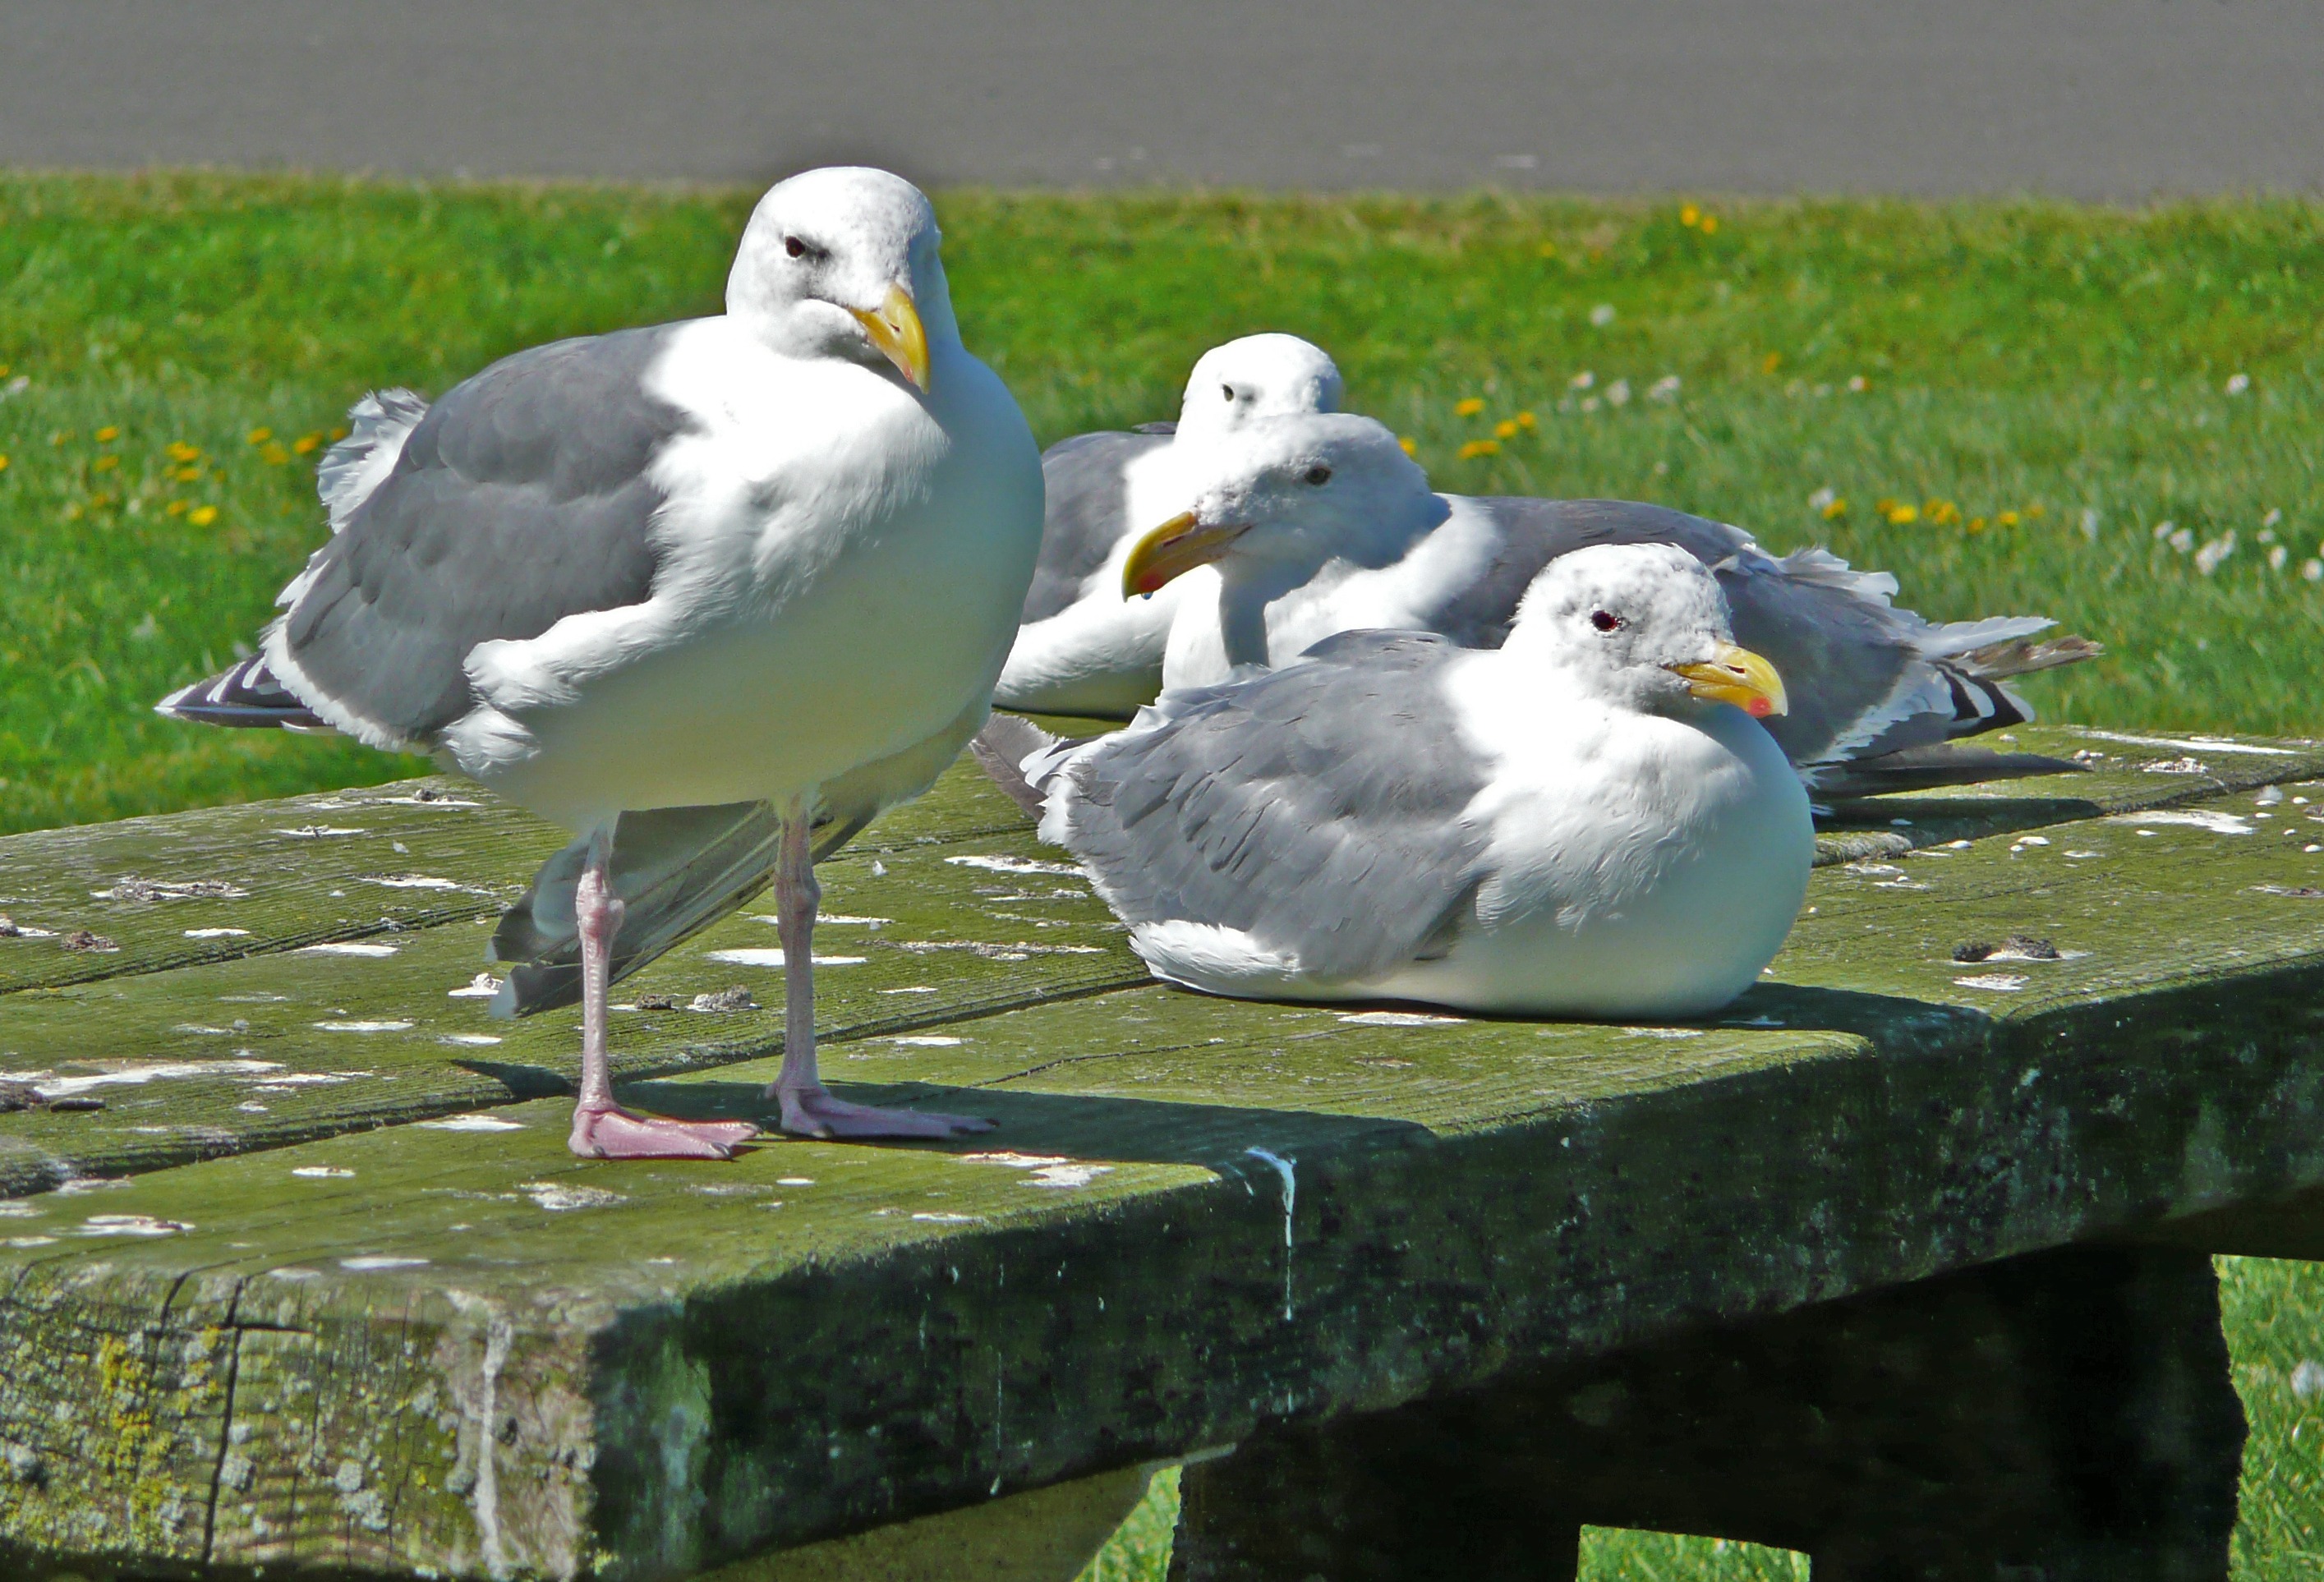
table, nature, bird, seabird, wildlife, gull, beak, sitting, fauna, puffin, wild life, birds, animals, seagulls, vertebrate, feathered, waterbirds, charadriiformes, european herring gull